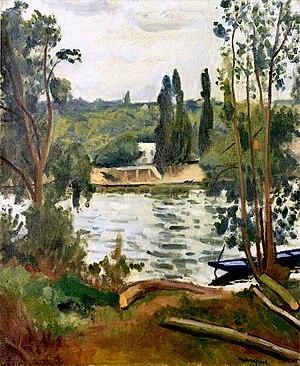
Villennes-sur-Seine est une commune du département des Yvelines en région Île-de-France, en France, au nord-ouest et limitrophe de Poissy, en bordure et sur la rive gauche de la Seine.
Albert Marquet est un peintre et dessinateur français né le 27 mars 1875 à Bordeaux et mort le 14 juin 1947 à Paris.